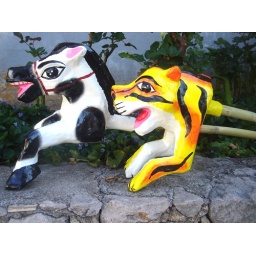
two paper mache hobby horse and tiger! bought in Leon mexico